Better Together (campaign)

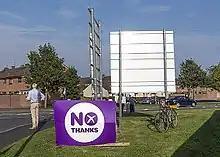
Better Together campaigners in Kinross with No Thanks branding.

In June 2014, Better Together adopted the slogan "No Thanks" in its campaign publicity. BBC political correspondent Iain Watson commented that "Better Together" had been intended to sound positive, but it was felt that it lacked meaning. "No Thanks" was adopted after testing with focus groups, although Better Together remained the formal name of the campaign group itself. It was inspired by "Non Merci" ("No Thanks") the slogan used in the 1980 referendum on Quebec's separation from Canada.